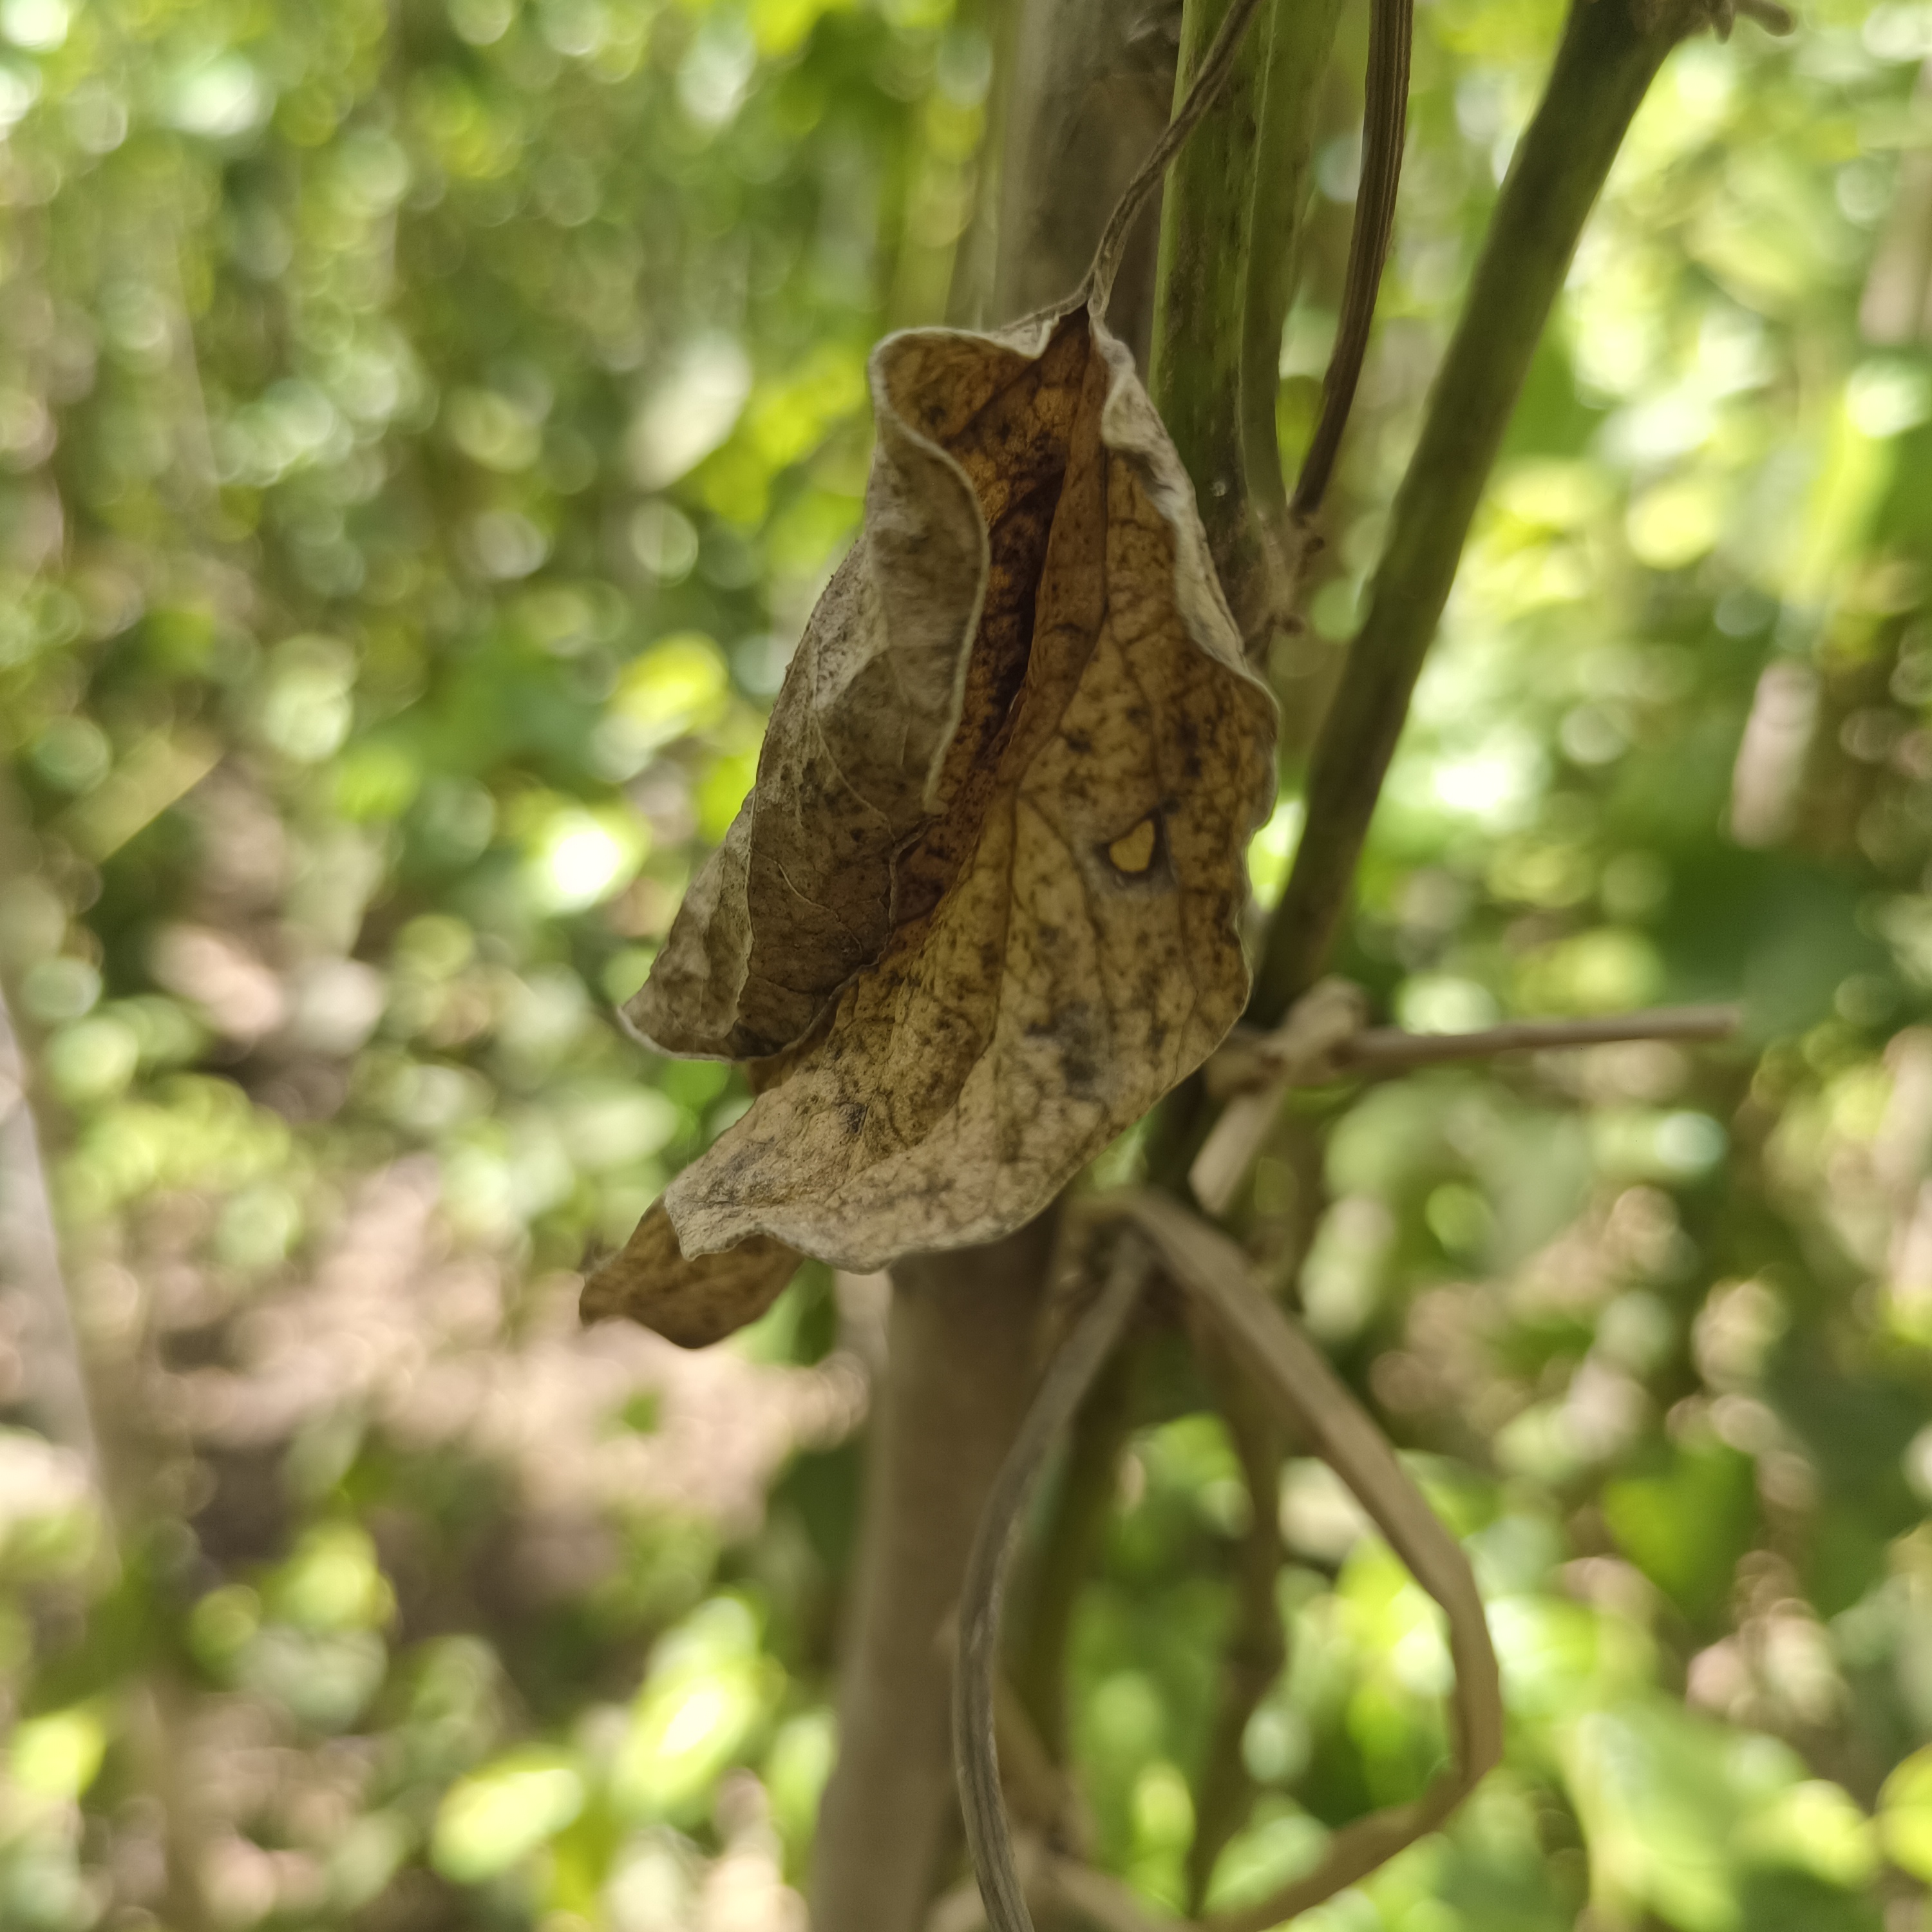
Label: Dried